List of New York Giants starting quarterbacks

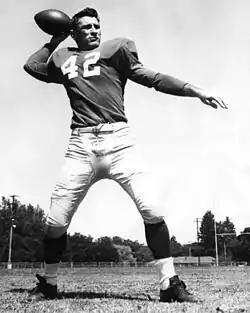
Charlie Conerly (1950–1961)

These quarterbacks have started at least one game for the New York Giants of the National Football League (NFL). They are listed in order of the date of each player's first start at quarterback for the Giants.